Péter Fülöp Kocsis

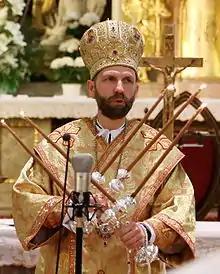
Péter Fülöp Kocsis in 2013

Péter Fülöp Kocsis (born 13 January 1963 in Szeged, Hungary) is the metropolitan archbishop of the Archeparchy of Hajdúdorog and the head of the Hungarian Greek Catholic Church.